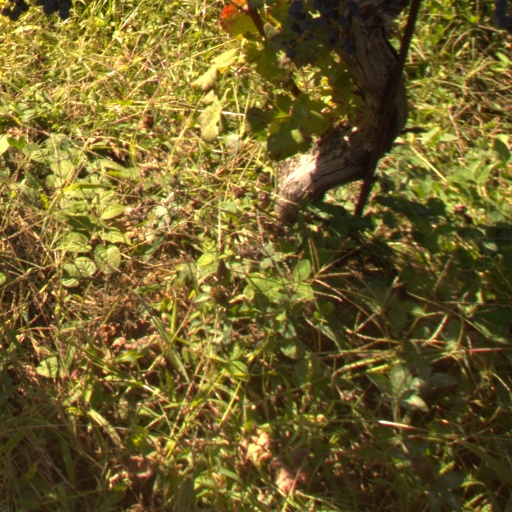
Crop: grape